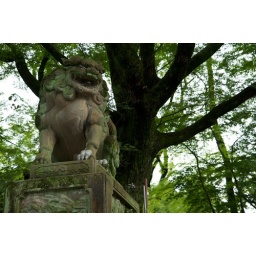
lion statue in the tree